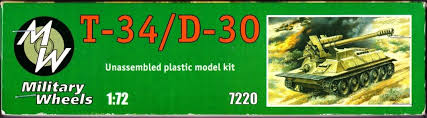
Label: Self Propelled Artillery